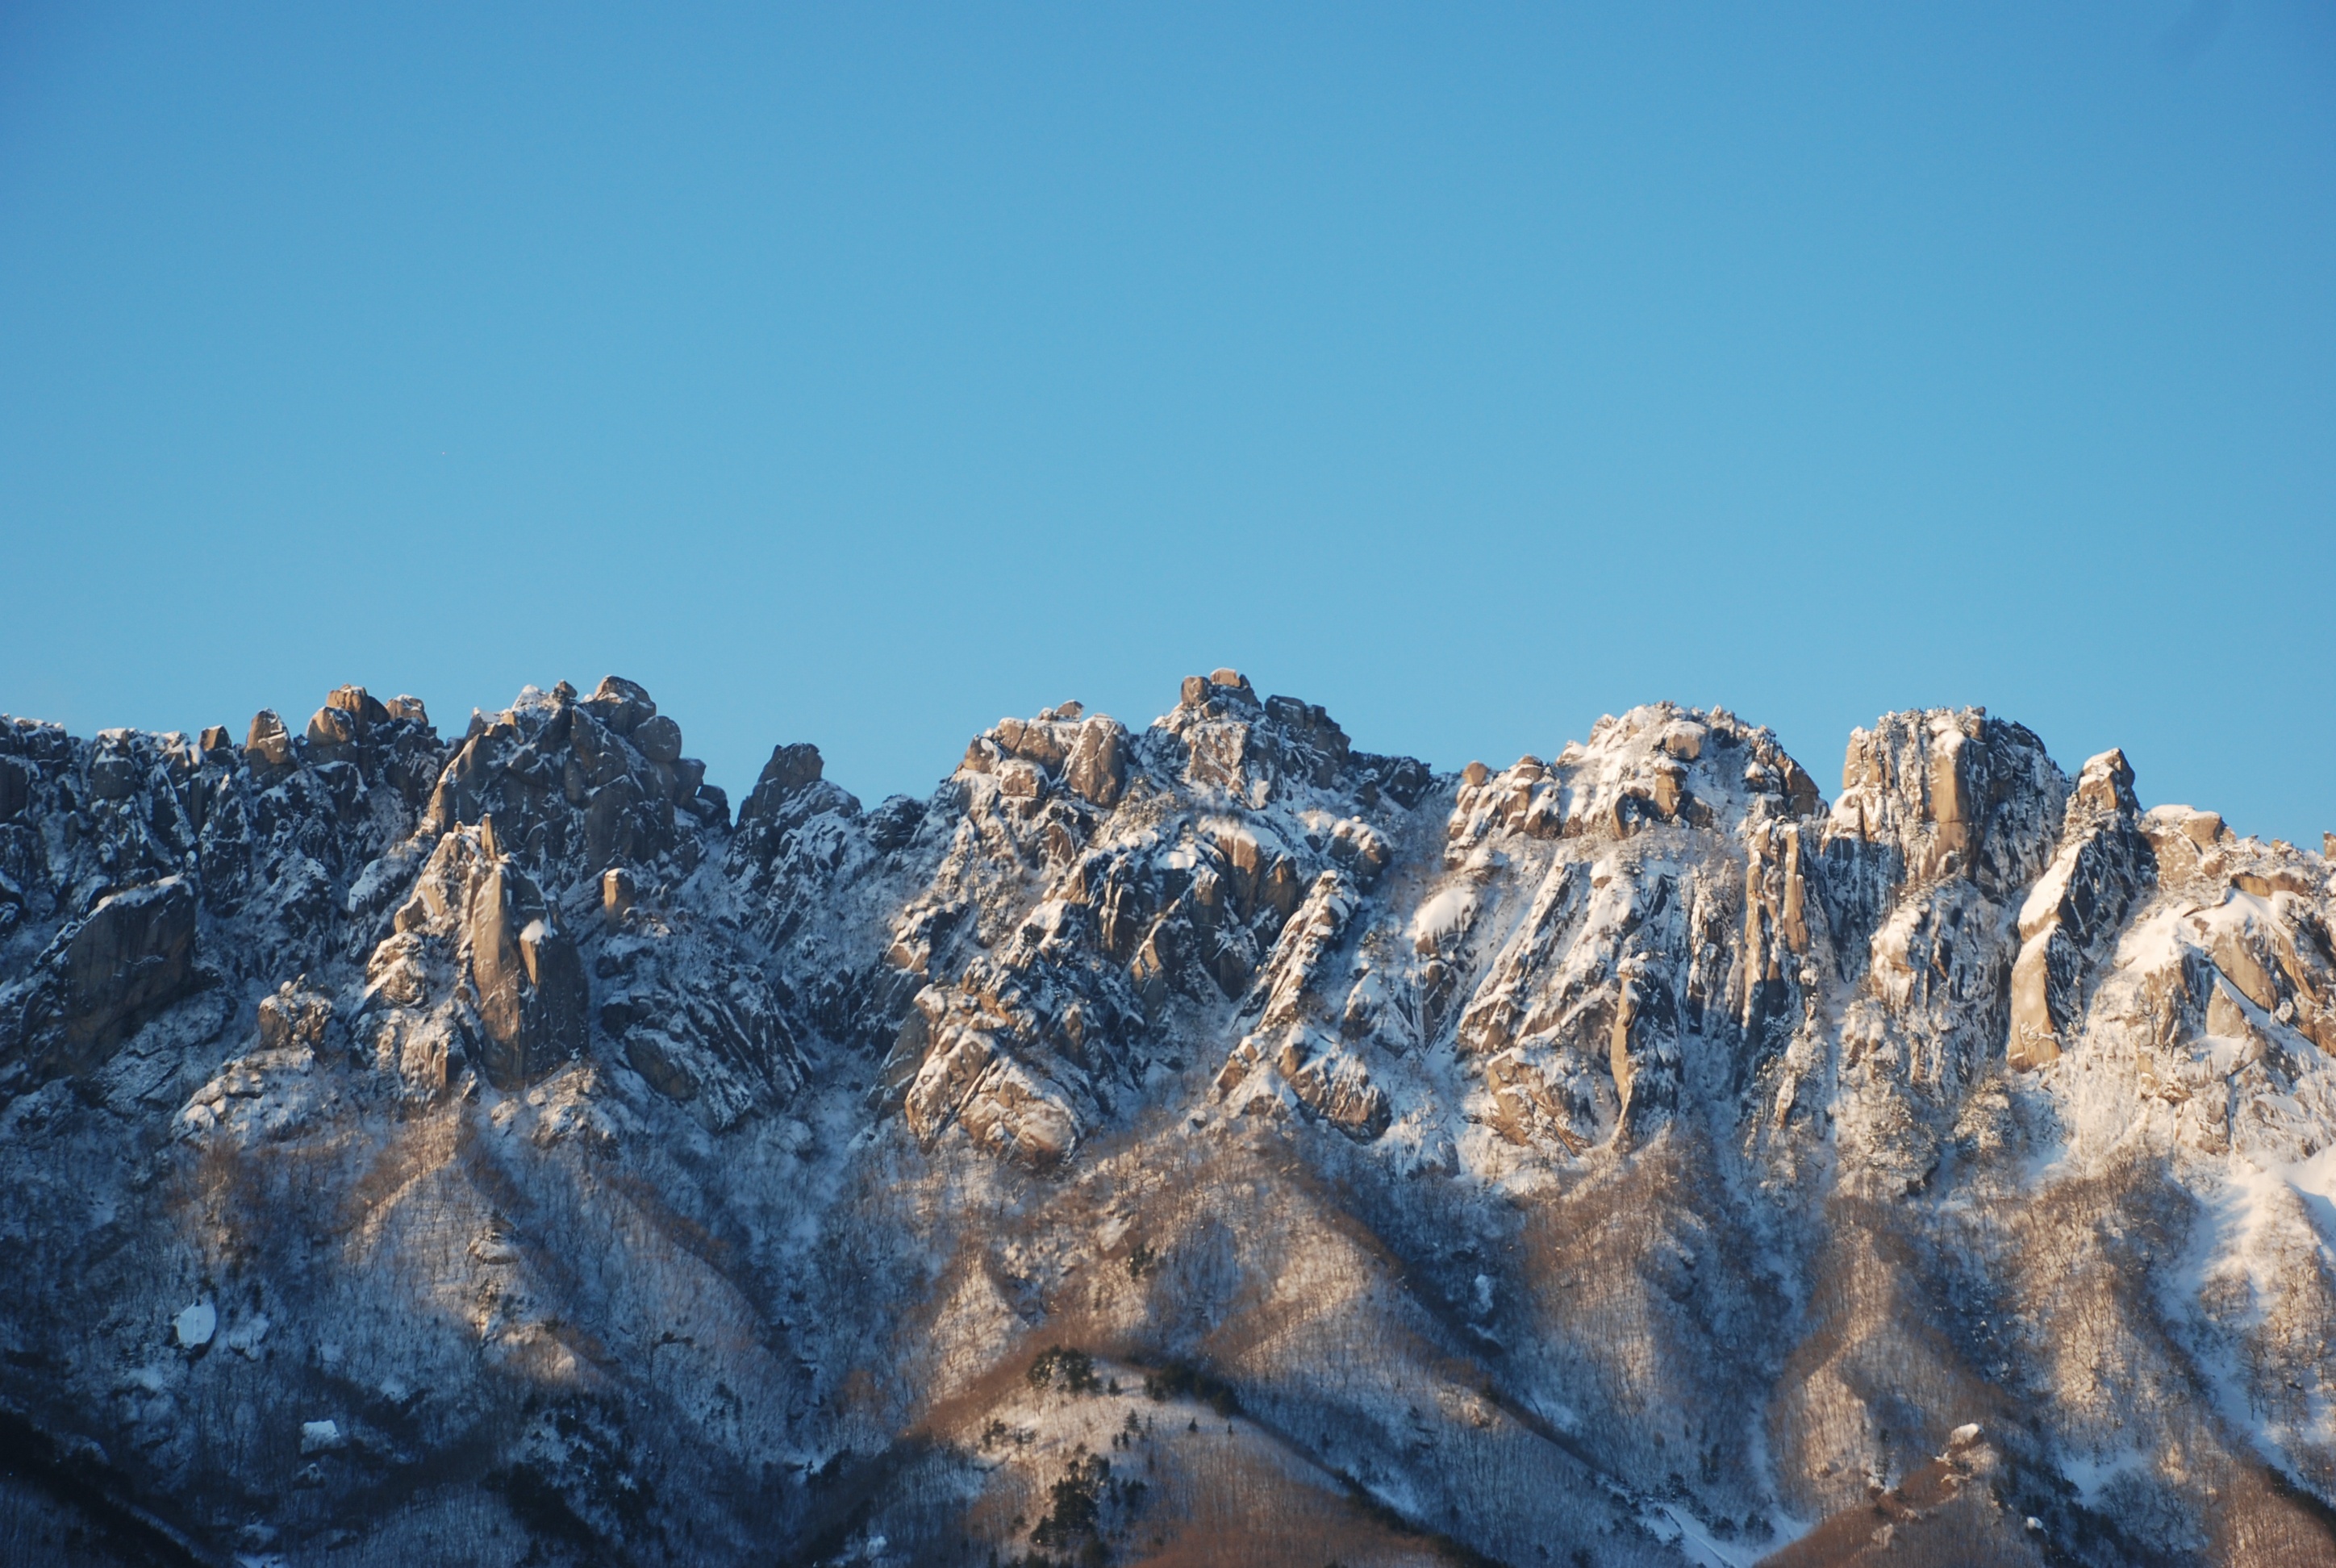
landscape, nature, rock, wilderness, mountain, snow, winter, mountain range, ridge, summit, geology, alps, badlands, plateau, landform, winter mountain, mt seoraksan, geographical feature, mountainous landforms